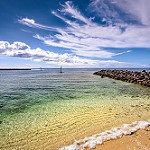
Label: sea